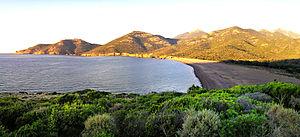
Le golfe de Galéria est un golfe de la mer Méditerranée qui se situe sur la façade occidentale de la Corse, en France, baignant la partie nord du littoral du Parc naturel régional de Corse.
Galéria est une commune française située dans la circonscription départementale de la Haute-Corse et le territoire de la collectivité de Corse.